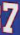
Number: 7